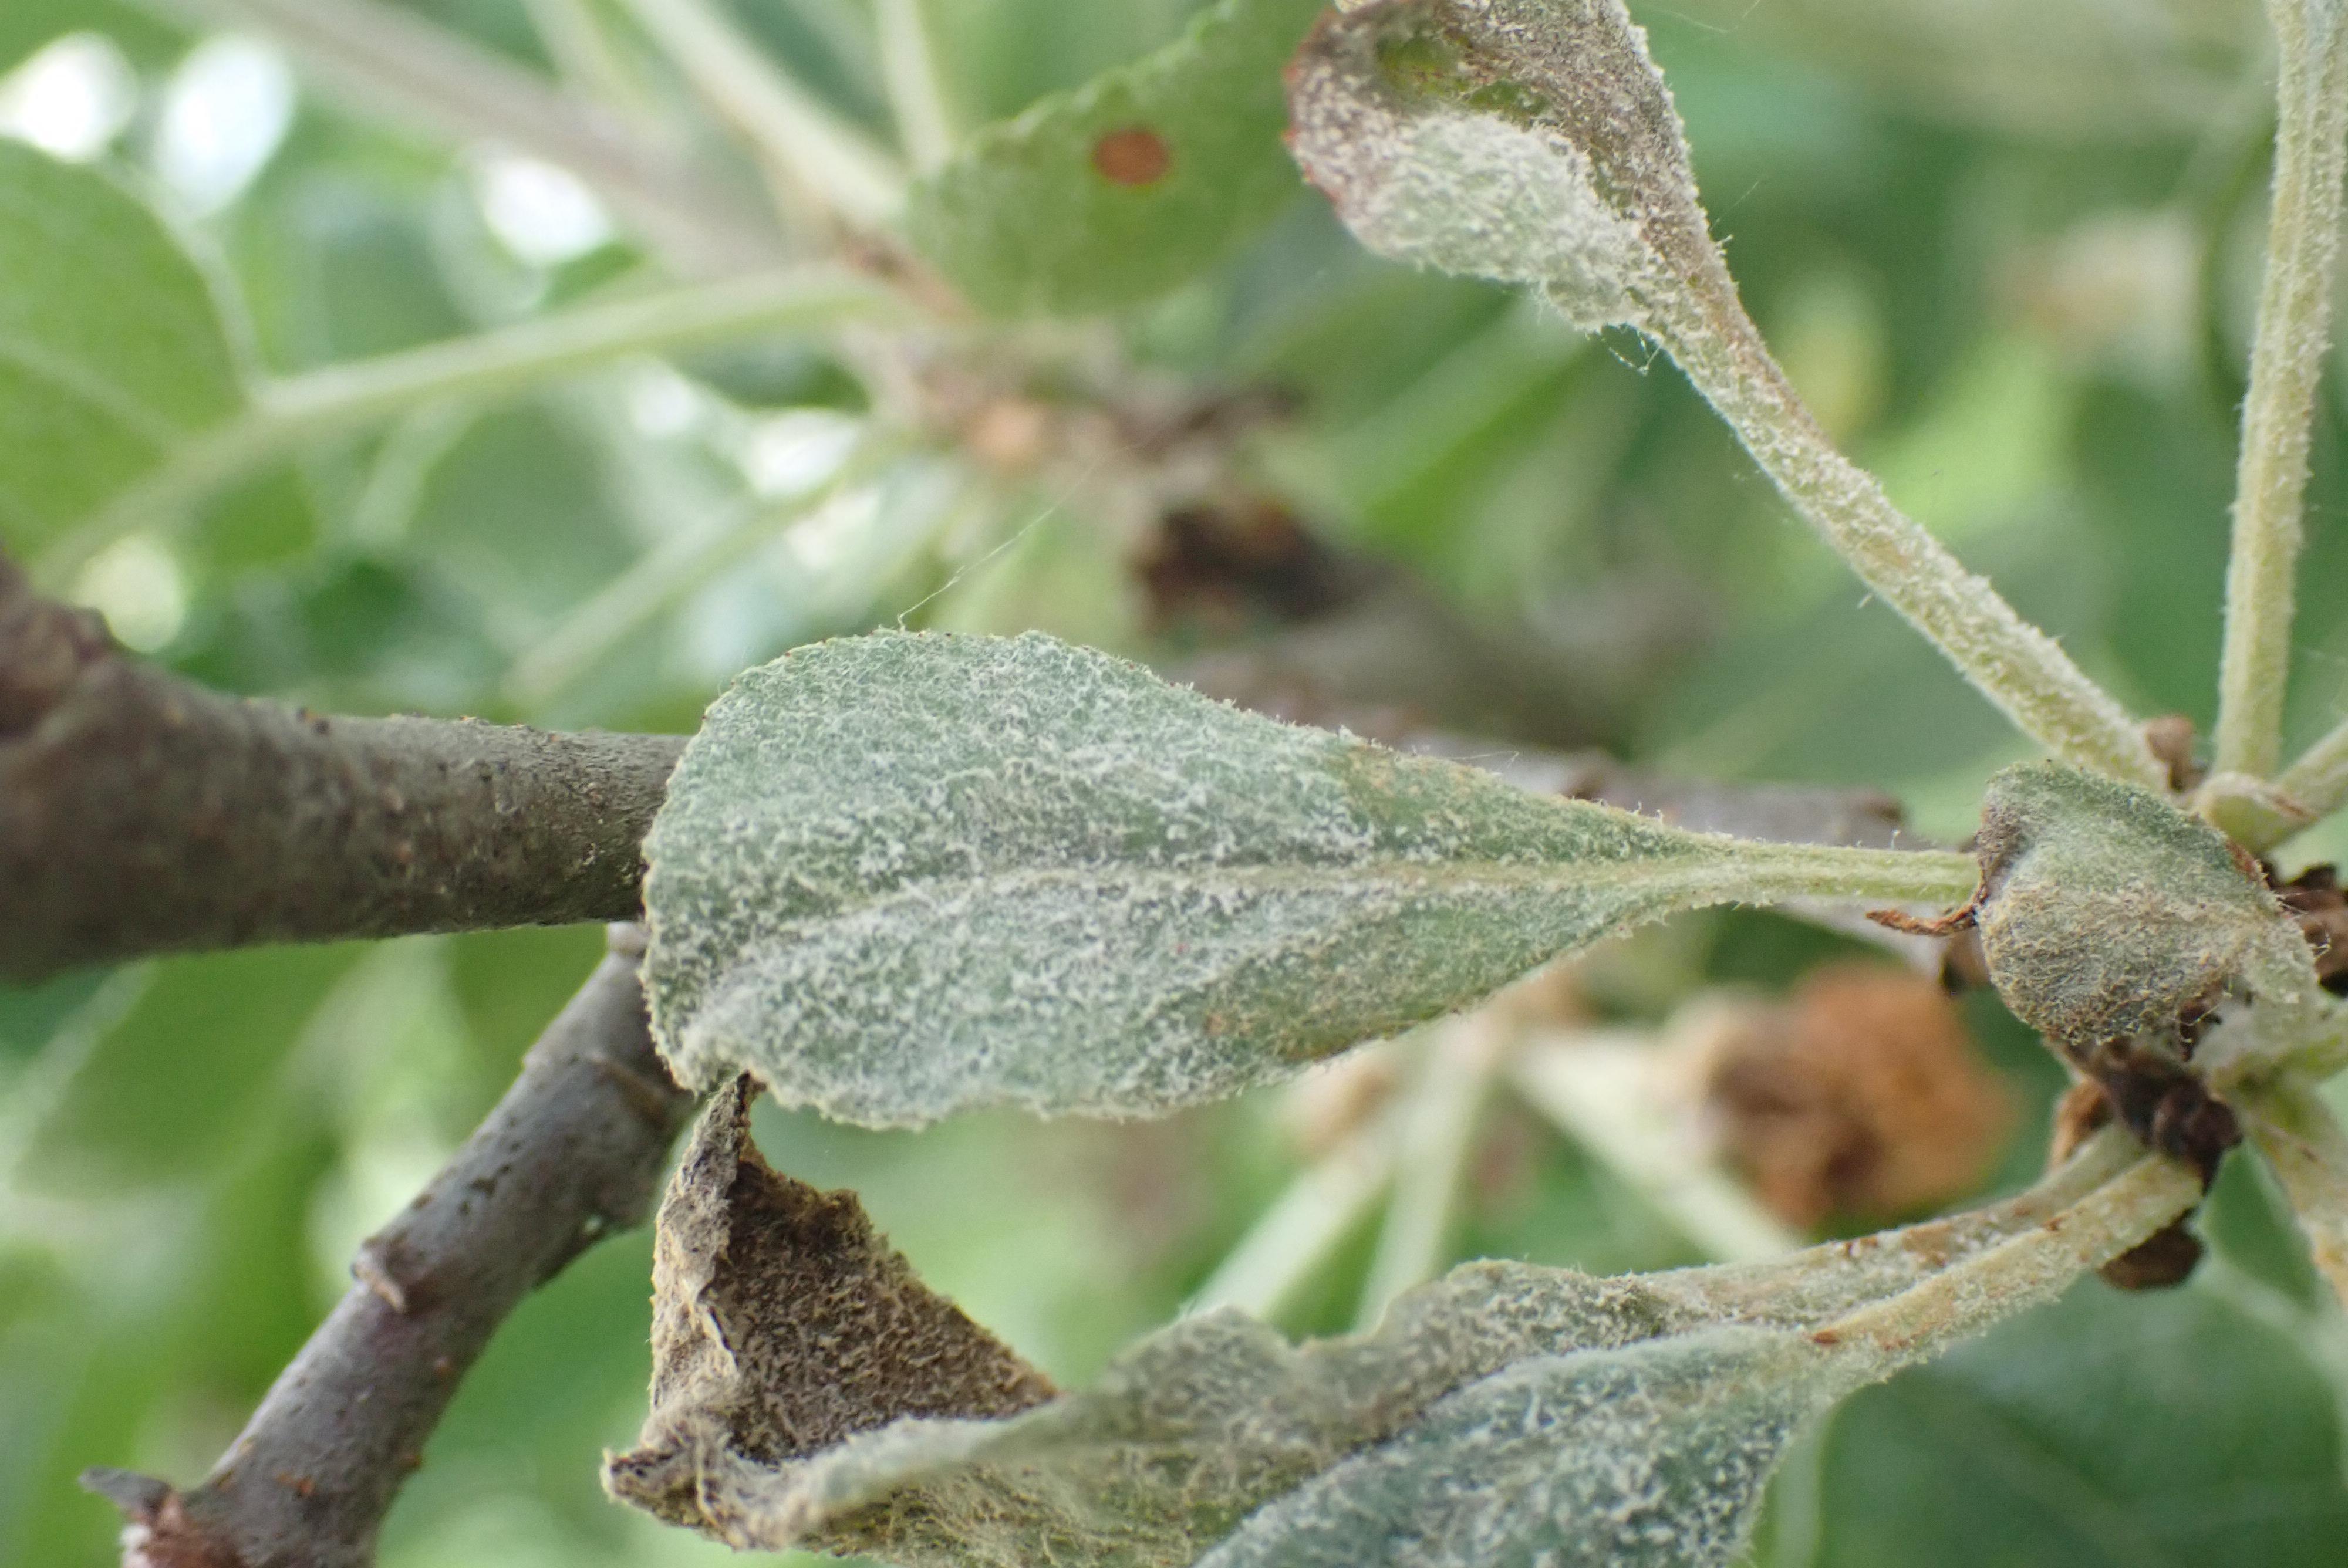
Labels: powdery_mildew